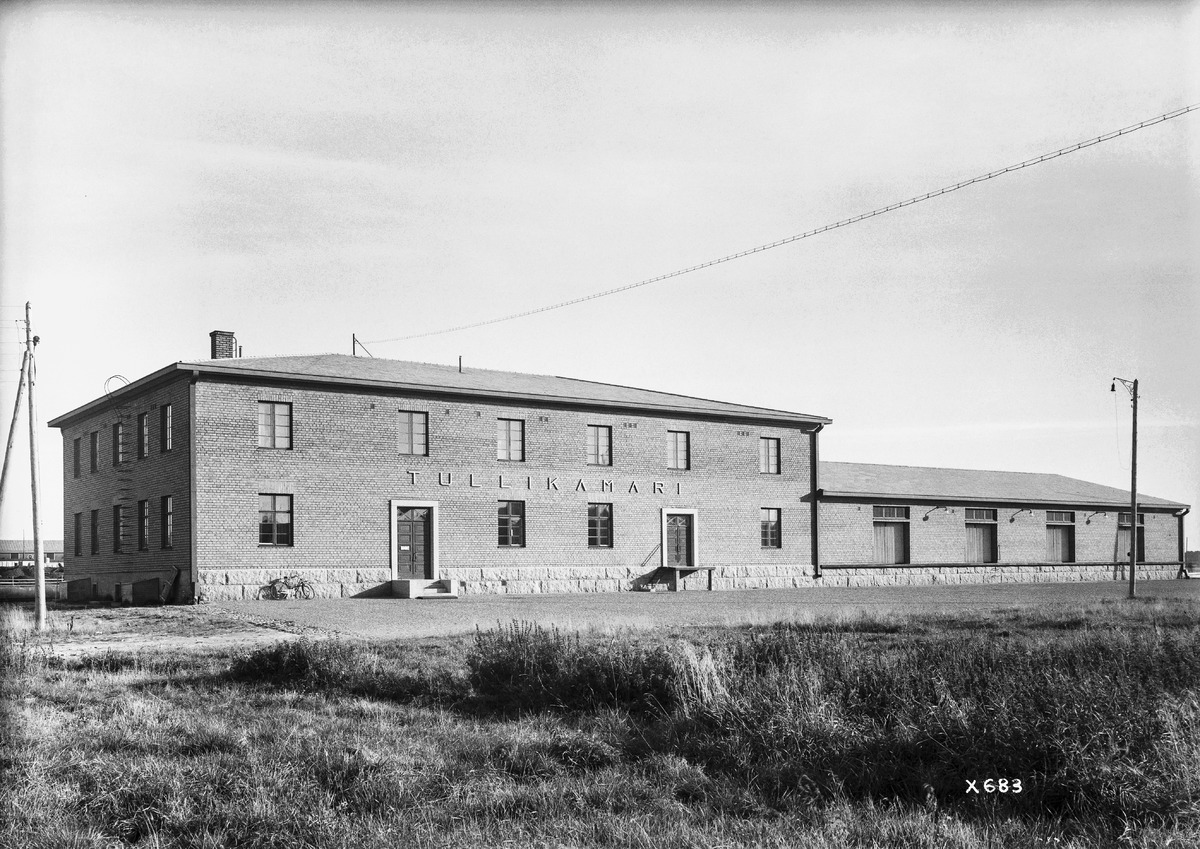
Oulun tullikamarin uusi rakennus
The new building of Oulu's customhouse
sisällön kuvaus: Oulun tullikamarin uusi rakennus Lyötyn kaupunginosassa vuonna 1936. content description: The new building of Oulu's customhouse at the Lyötty district in 1936.
Vuosi: 1936
Paikka: Suomi, Oulu, Suomi, Pohjois-Pohjanmaa, Oulu
Aiheet: tullikamarit; Lyötty; ulkokuva; tullit; rakennukset; buildings; customs; customhouses